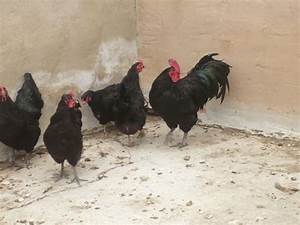
Label: chicken